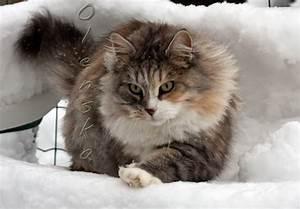
cat